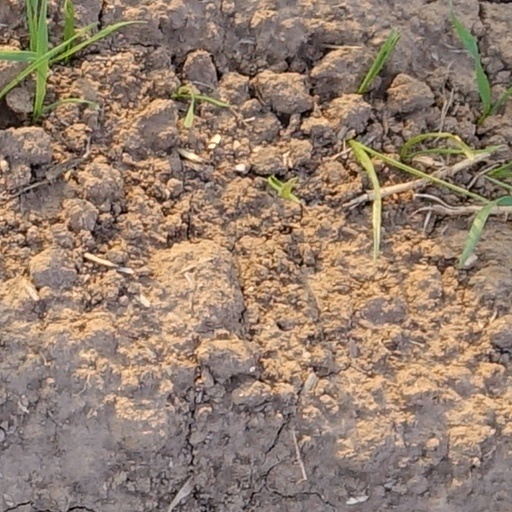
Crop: wheat